Religion in Canada

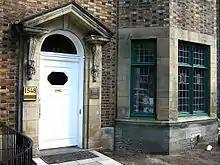
The Montréal Bahá'í Shrine

English Canada also underwent secularization. The United Church of Canada, the country's largest Protestant denomination, became one of the most liberal major Protestant churches in the world. Flatt argues that in the 1960s Canada's rapid cultural changes led the United Church to end its evangelical programs and change its identity. It made revolutionary changes in its evangelistic campaigns, educational programs, moral stances, and theological image. However, membership declined sharply as the United Church affirmed a commitment to gay rights including marriage and ordination, and to the ordination of women.